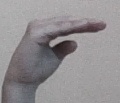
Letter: jeem